Republic of Baden

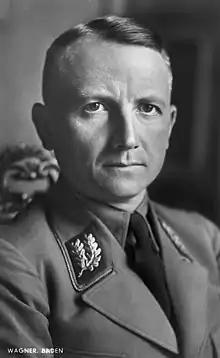
Robert Wagner, Nazi Reich commissioner and governor of Baden

On 8 March 1933, Robert Heinrich Wagner was sent to Baden as "Reichskommissar" and took over the duties of the Ministry of the Interior, which included the police force. The government of Baden under President Josef Schmitt (Centre Party) attempted to block Wagner from imposing his own ministry by forming a coalition government with the Nazis, who lacked an absolute majority in the "Landtag". Herbert Kraft, a Nazi Party "Landtag" deputy, told Schmitt that Wagner had agreed to the coalition, and the Centre-led ministry resigned on 10 March with the understanding that it would continue governing in a caretaker capacity until the "Landtag" was called into session and chose a new government. Wagner forestalled the move by naming himself president of Baden the following day and forming a Nazi-only ministry. Subsequent to the enactment of the "Provisional Law and Second Law on the Coordination of the States with the Reich" on 7 April, Wagner was appointed to the new position of "Reichsstatthalter" (Reich governor). He then installed Walter Köhler as minister-president, although executive power in the region actually rested with Wagner, who was also the Nazi Party "Gauleiter" of Baden. On 30 January 1934, the Reich government enacted the "Law on the Reconstruction of the Reich", which formally abolished all the states' parliaments and transferred sovereignty to the central government. In March 1941, Gau Baden was expanded to include the occupied French district of Alsace and renamed "Gau Baden-Alsace".